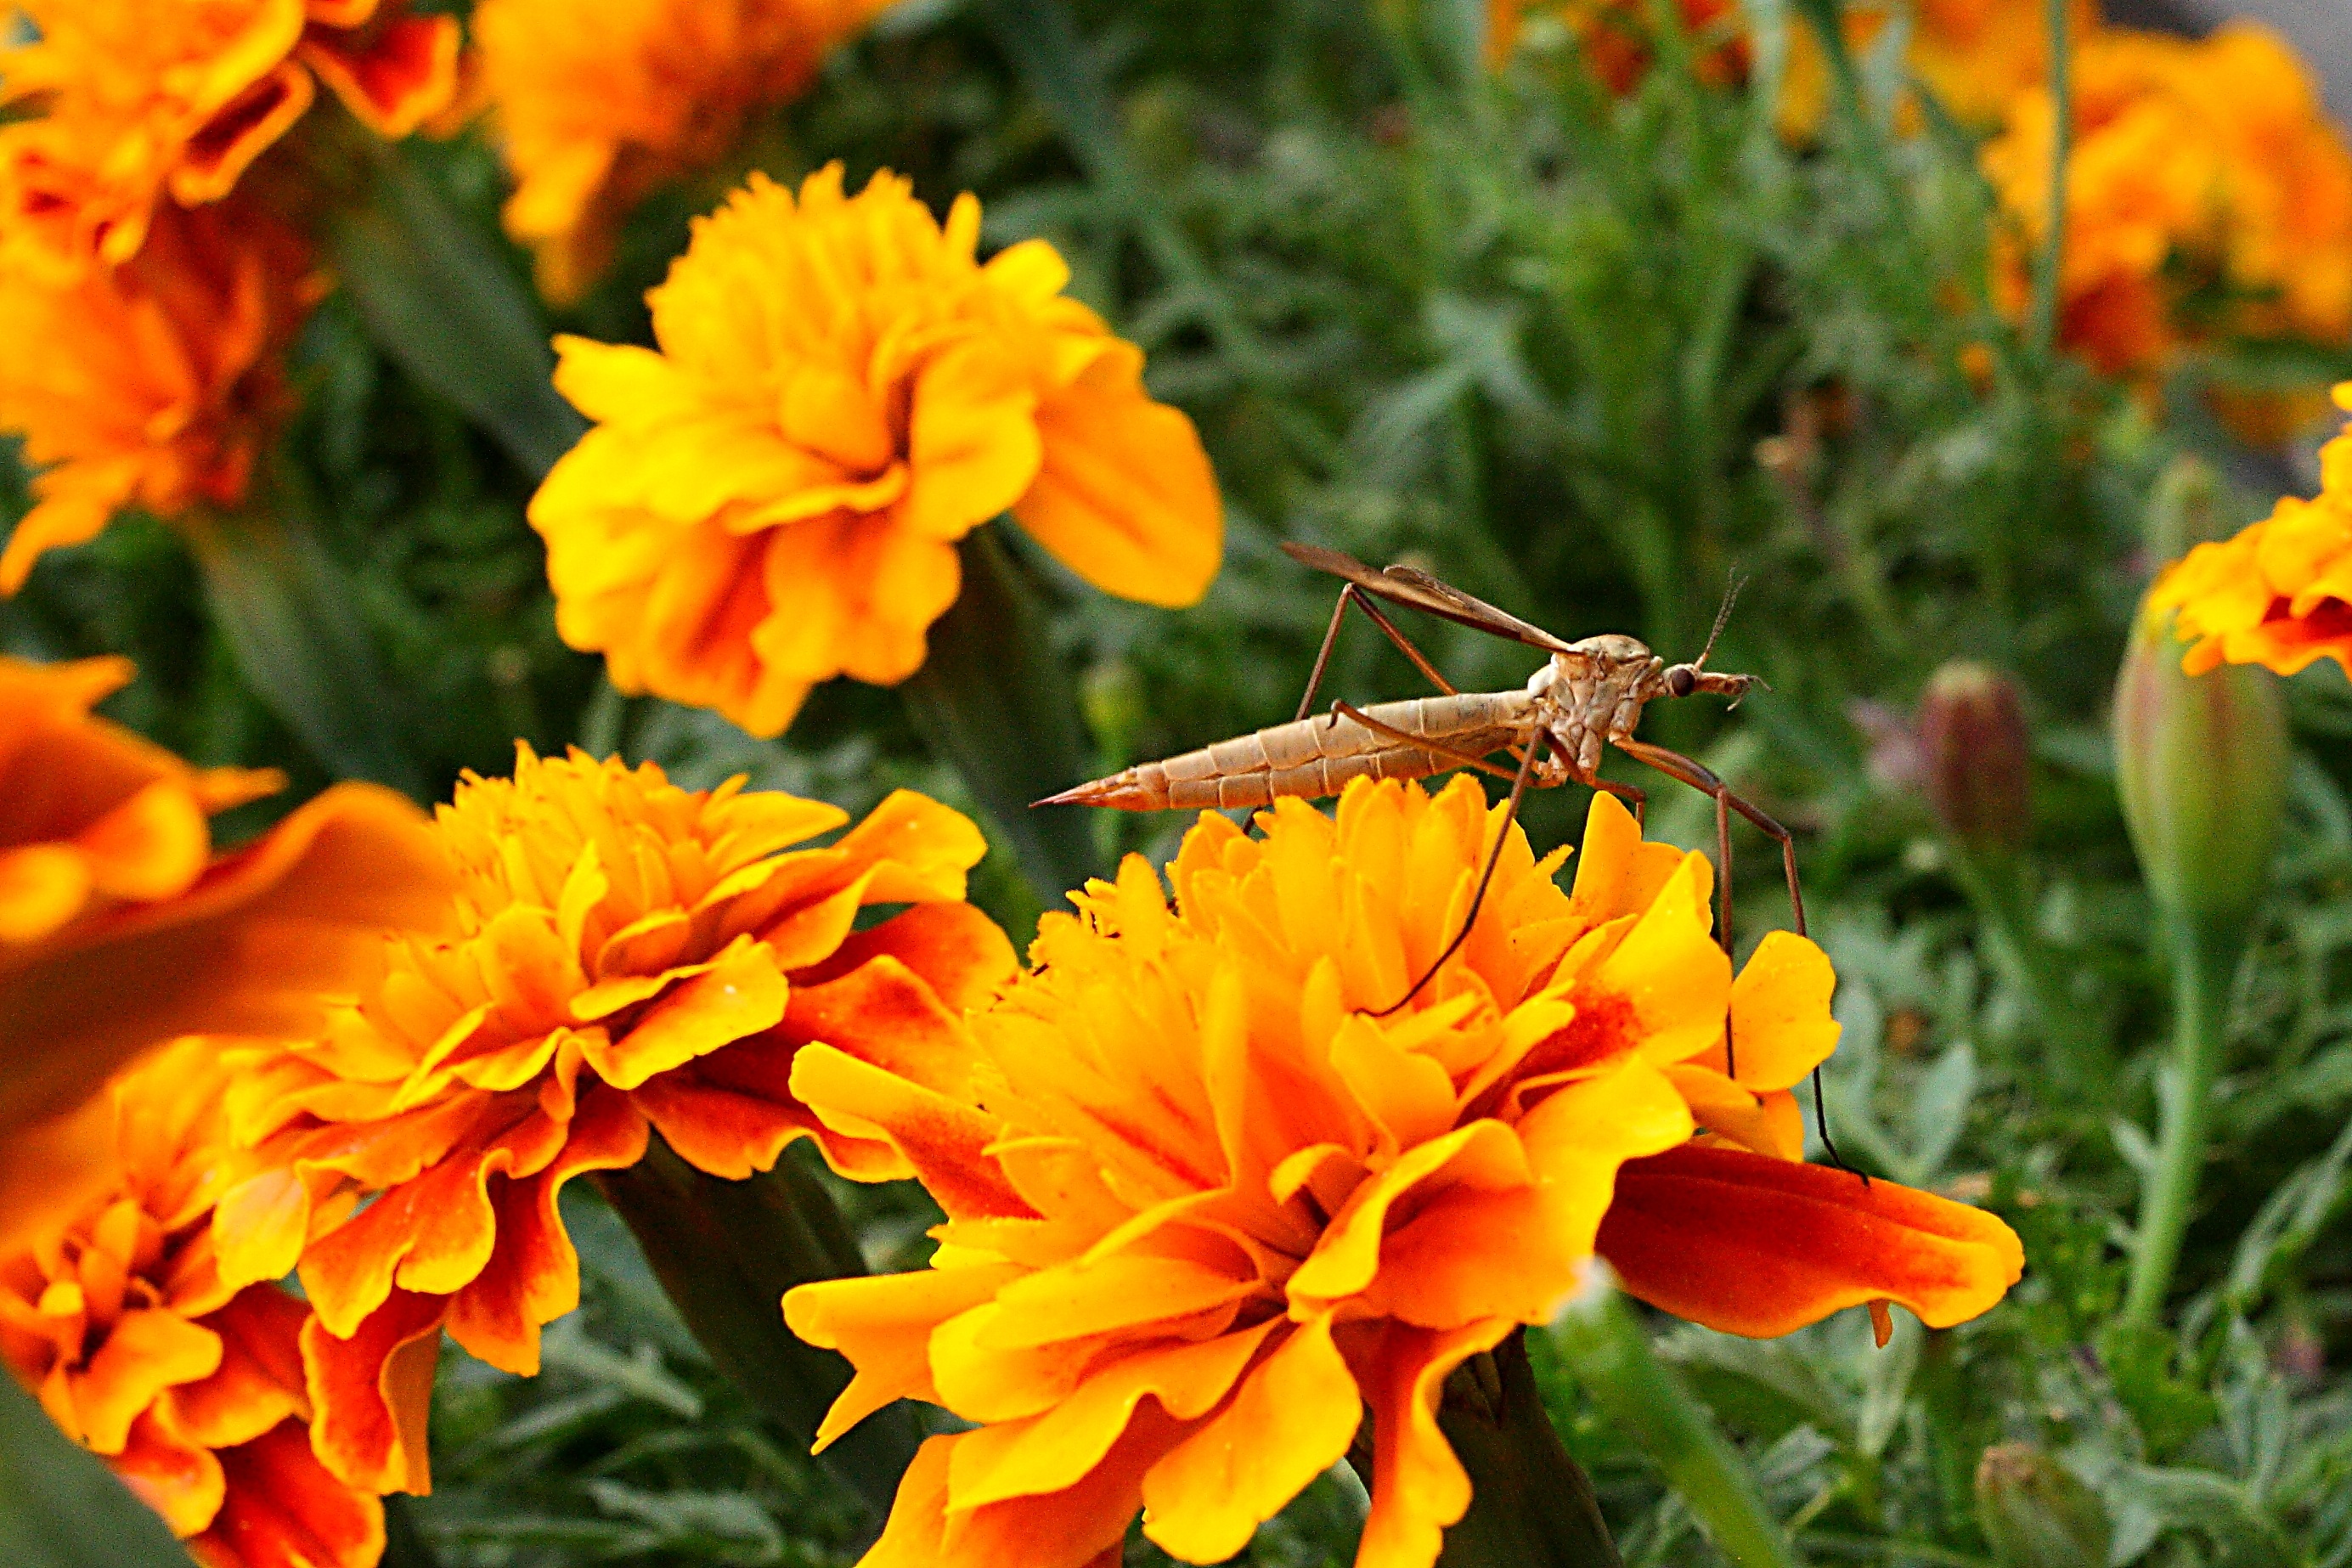
nature, plant, meadow, leaf, flower, petal, herb, insect, autumn, botany, butterfly, yellow, close, flora, fauna, invertebrate, wildflower, nectar, schneider, macro photography, schnake, calendula, annual plant, moths and butterflies